Pascal J. Goldschmidt

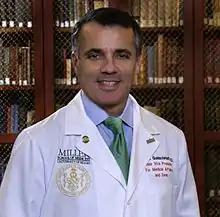
Goldschmidt in February 2011

Pascal J. Goldschmidt-Clermont is a Belgian-American cardiologist and cardiovascular researcher, and former dean of the Miller School of Medicine at the University of Miami. Until January 2016, he also served as chief executive officer of the University of Miami Health System (UHealth), which includes six hospitals and outpatient facilities in Miami-Dade, Broward, Palm Beach, Monroe, and Collier counties.